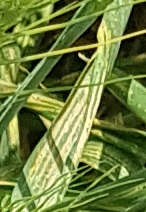
Label: Wheat___Yellow_Rust